Paul Santo

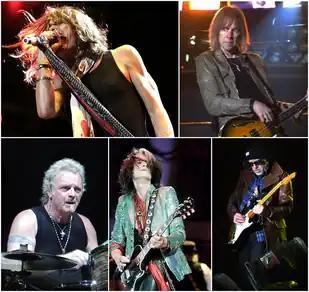
Aerosmith: Steven Tyler, Tom Hamilton, Joey Kramer, Joe Perry and Brad Whitford

The musical group Santo has been most associated with over the years is Aerosmith. His connection with the band dates back many years to when he first met Steven Tyler, who, like Santo, was also from the Boston area. They quickly formed a friendship, which eventually led to Santo working as the personal sound engineer for both Steven Tyler and Joe Perry. He also held the title of "house" sound engineer at the Pandora's Box recording studio.